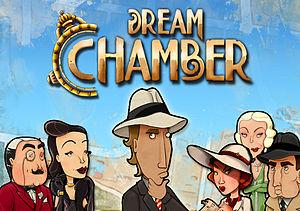
Capture d'écran - Présentation du jeu